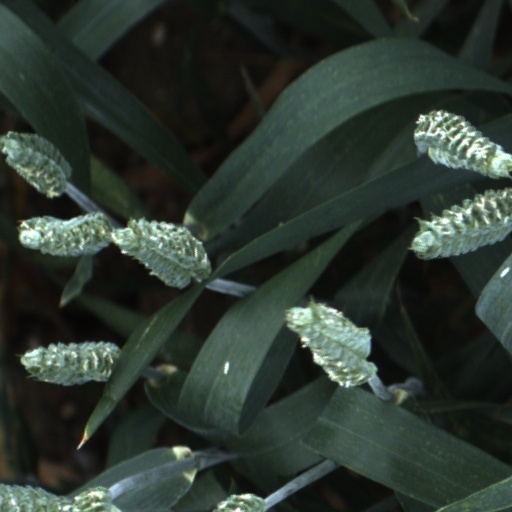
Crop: wheat